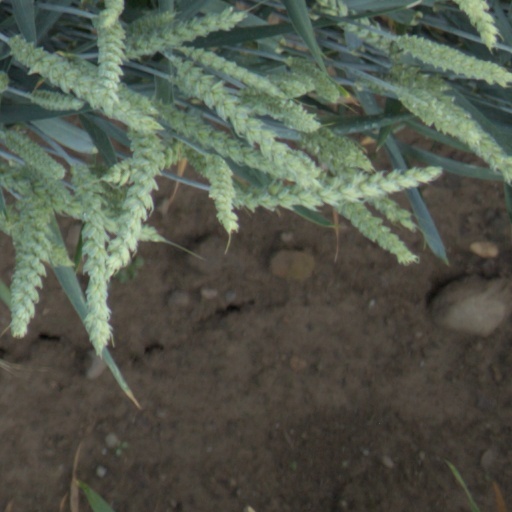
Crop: wheat